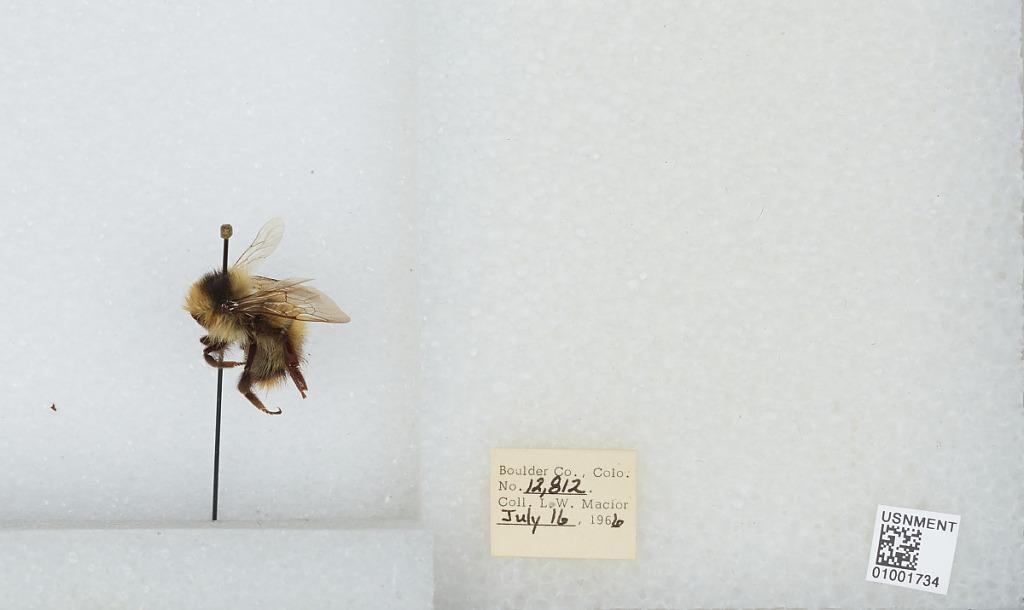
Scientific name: Bombus (Alpinobombus) balteatus Dahlbom
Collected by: L. Macior
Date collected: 1966-7-16
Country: United States
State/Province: Colorado
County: Boulder
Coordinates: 40.0275, -105.252